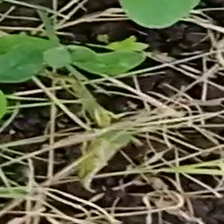
Weed species: Harali_(Cynodon_dactylon)